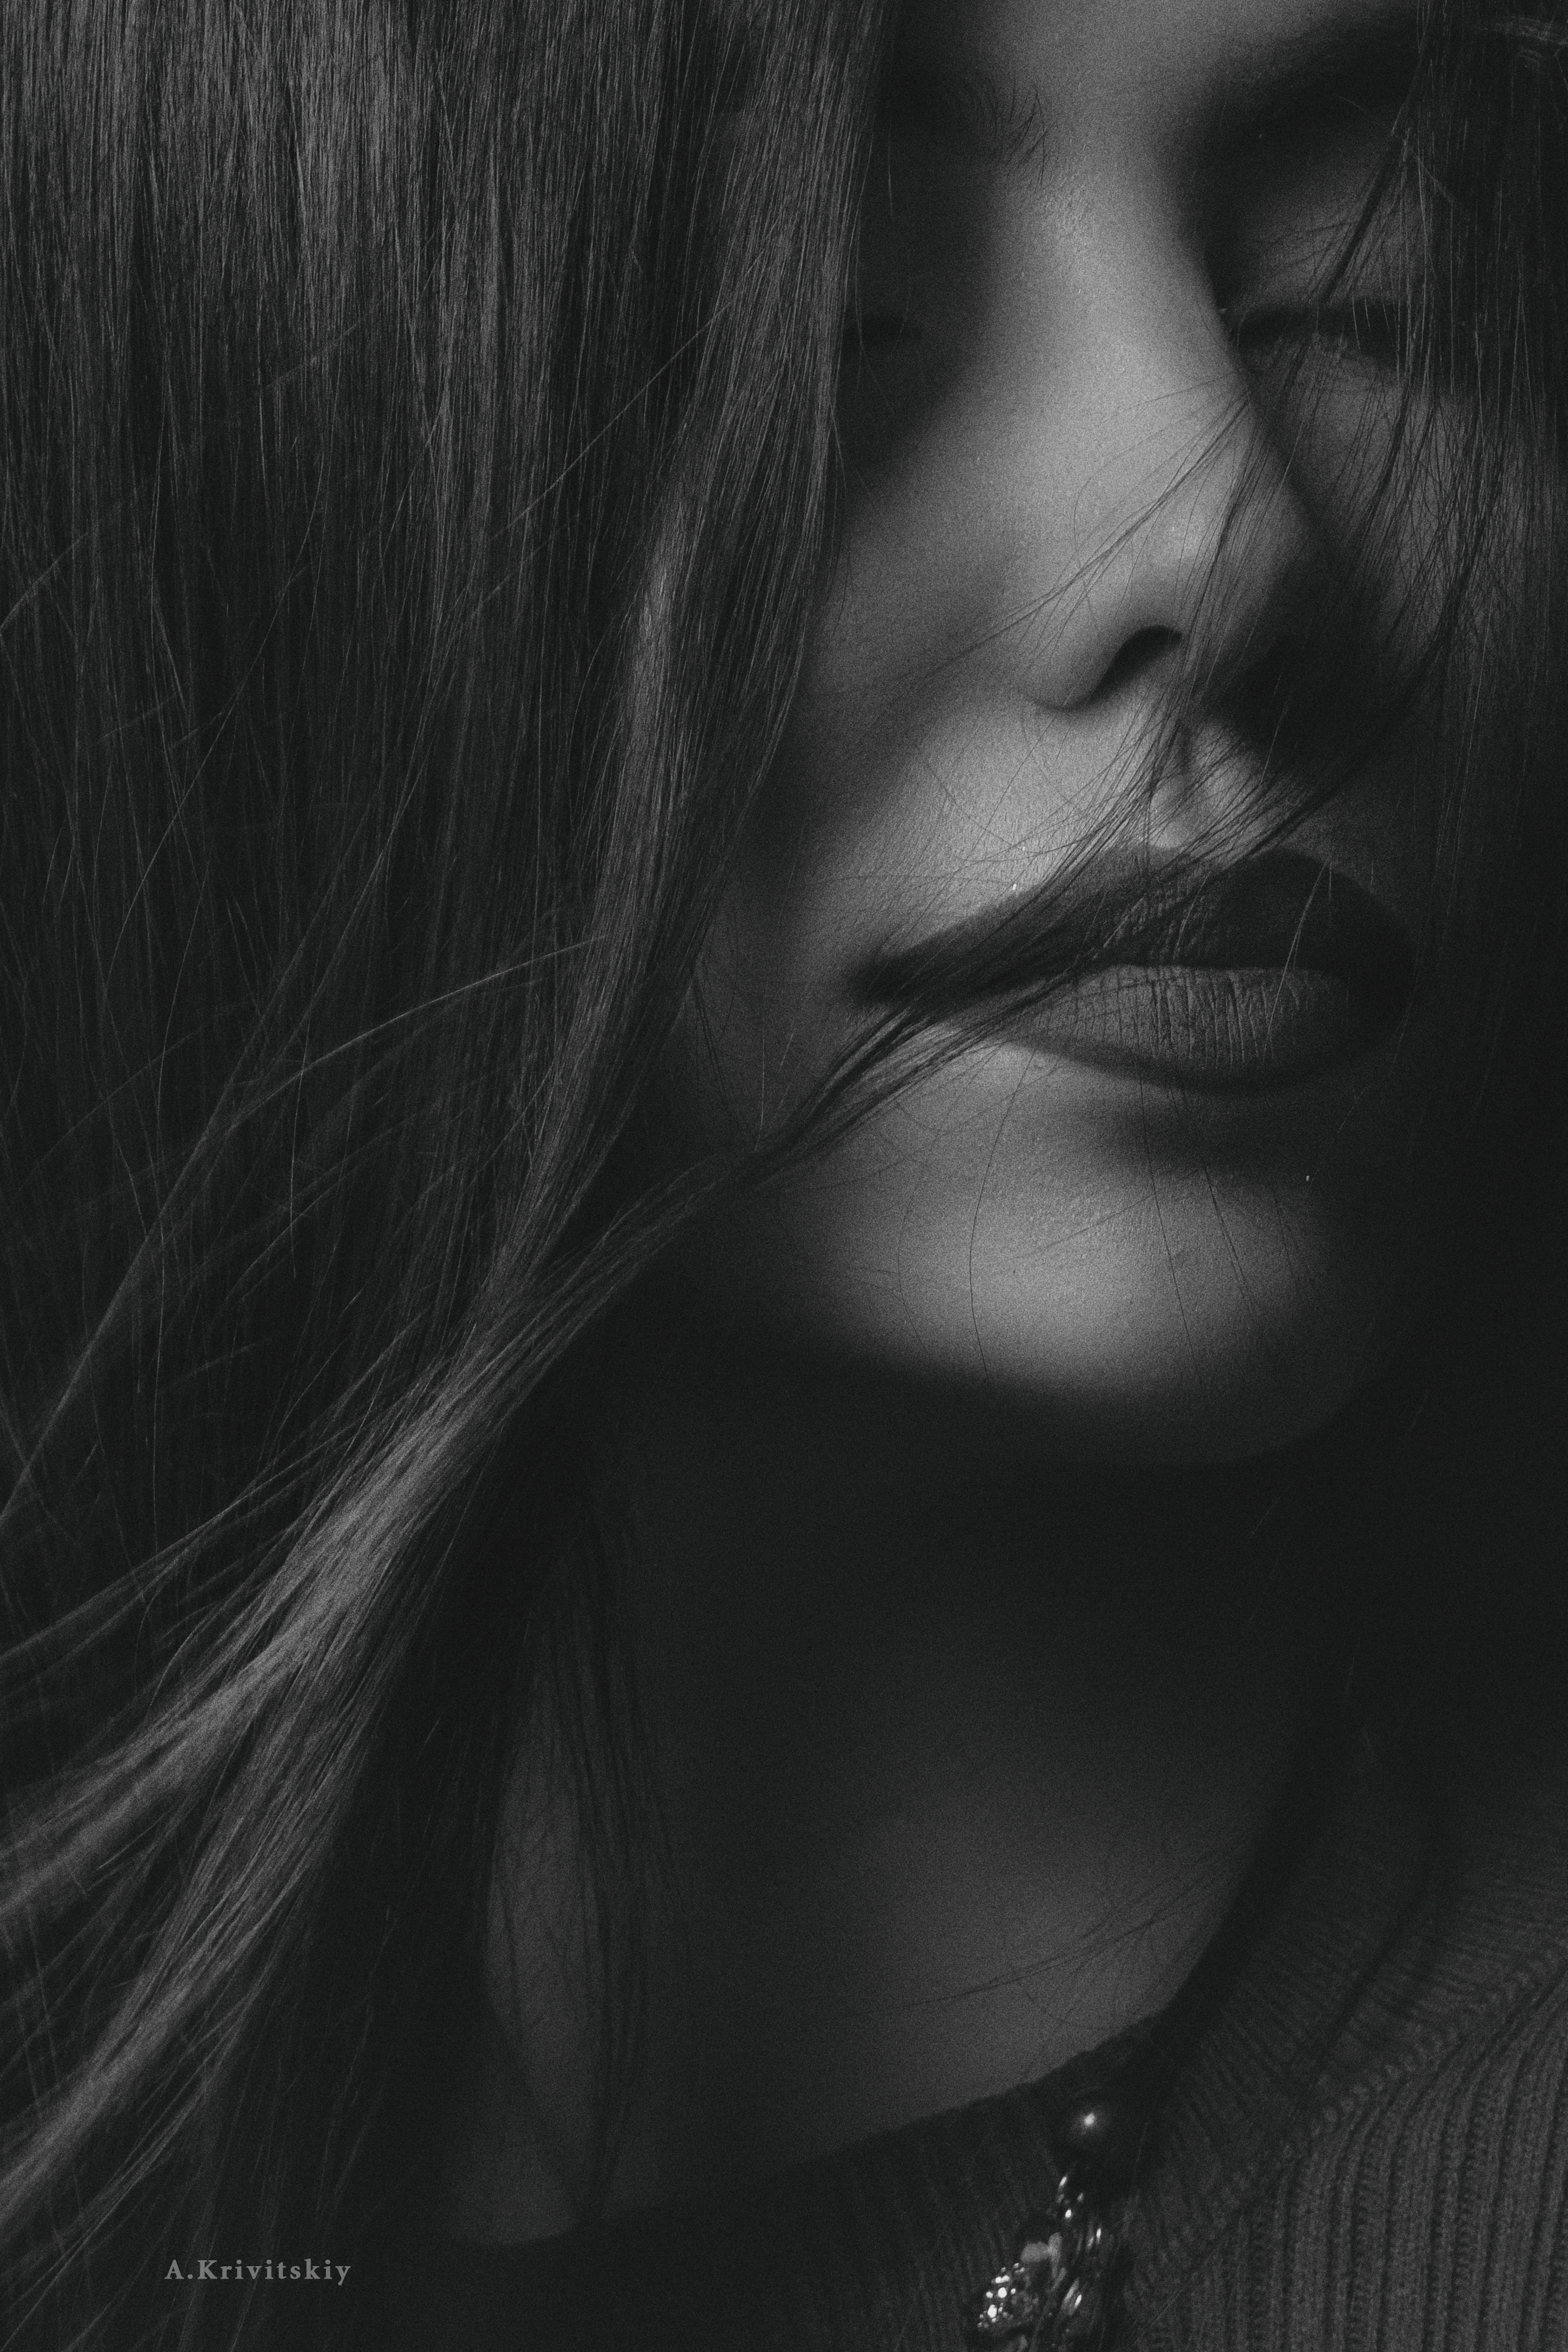
girl, portrait, retro, face, beautiful, look, studio, monochrome, donate, nose, lip, chin, eyebrow, eyelash, mouth, flash photography, neck, jaw, ear, gesture, iris, grey, black and white, black hair, long hair, darkness, jewellery, monochrome photography, fashion accessory, chest, flesh, portrait photography, body jewelry, still life photography, shadow, layered hair